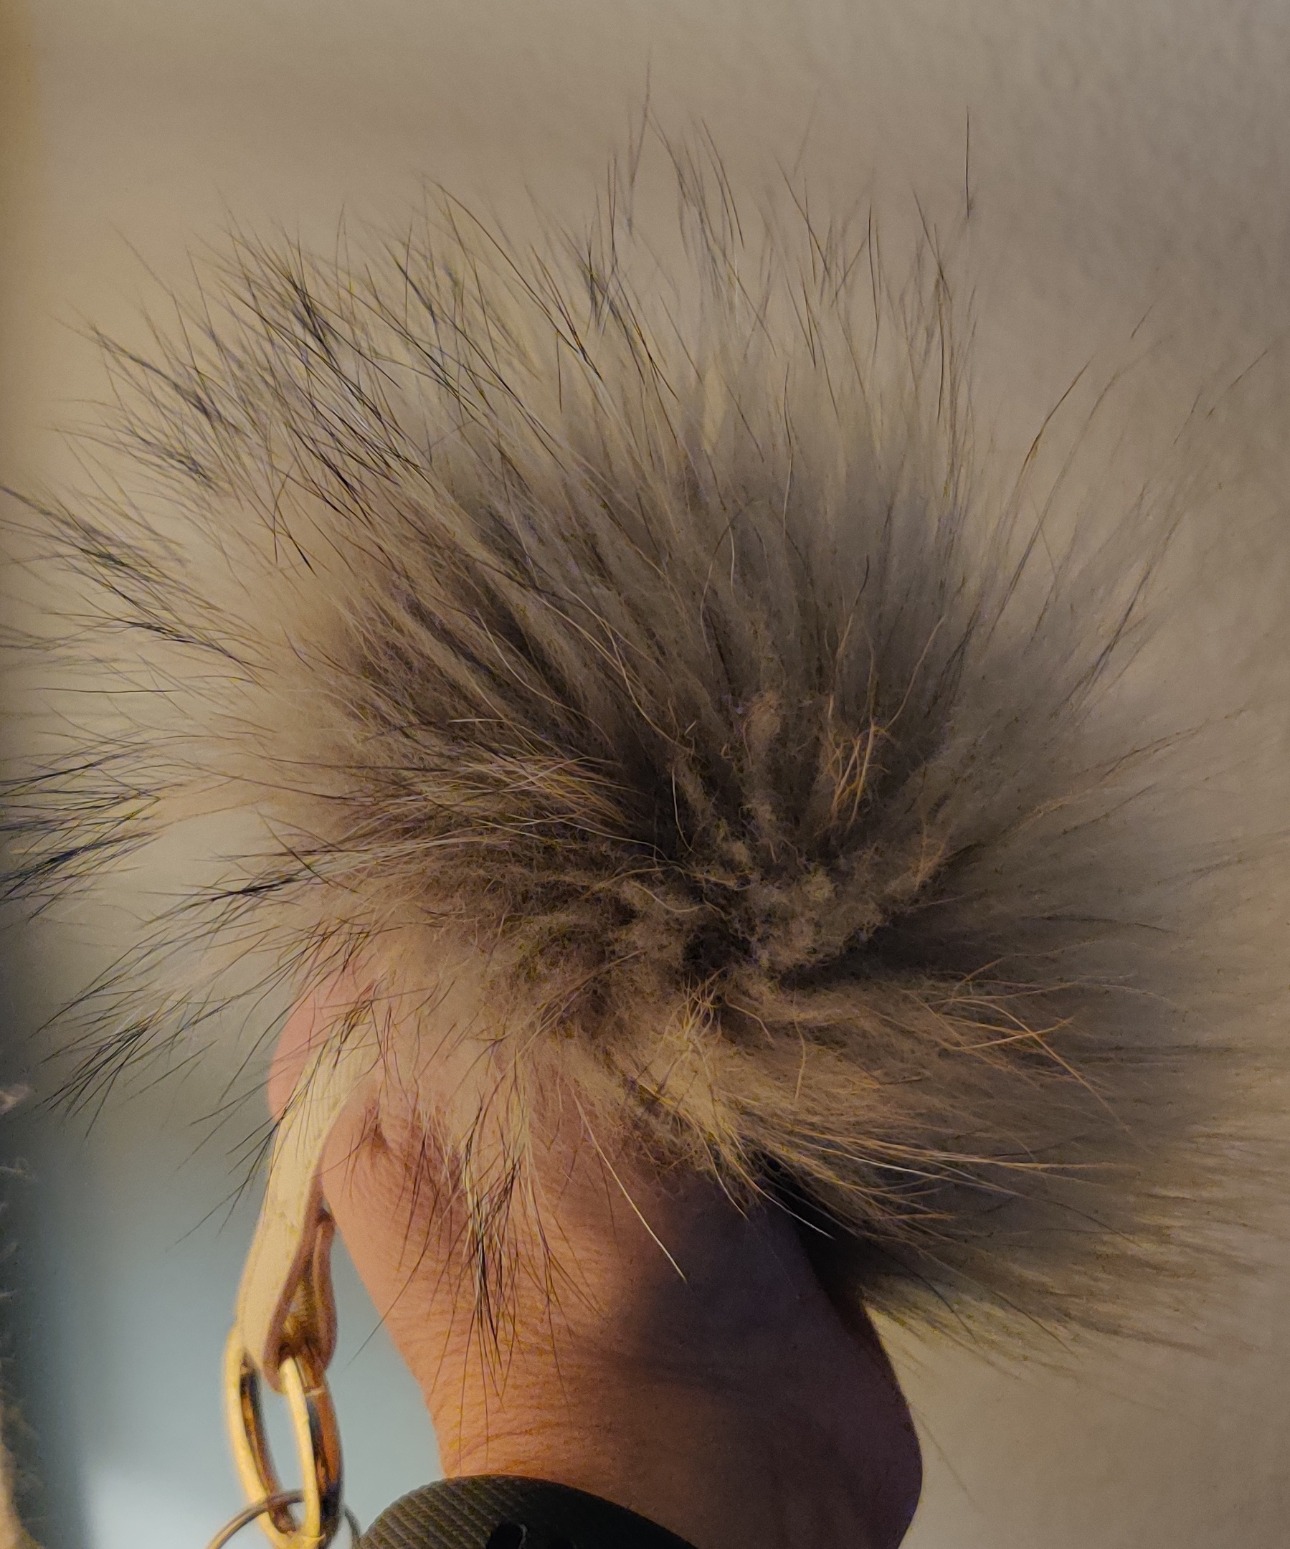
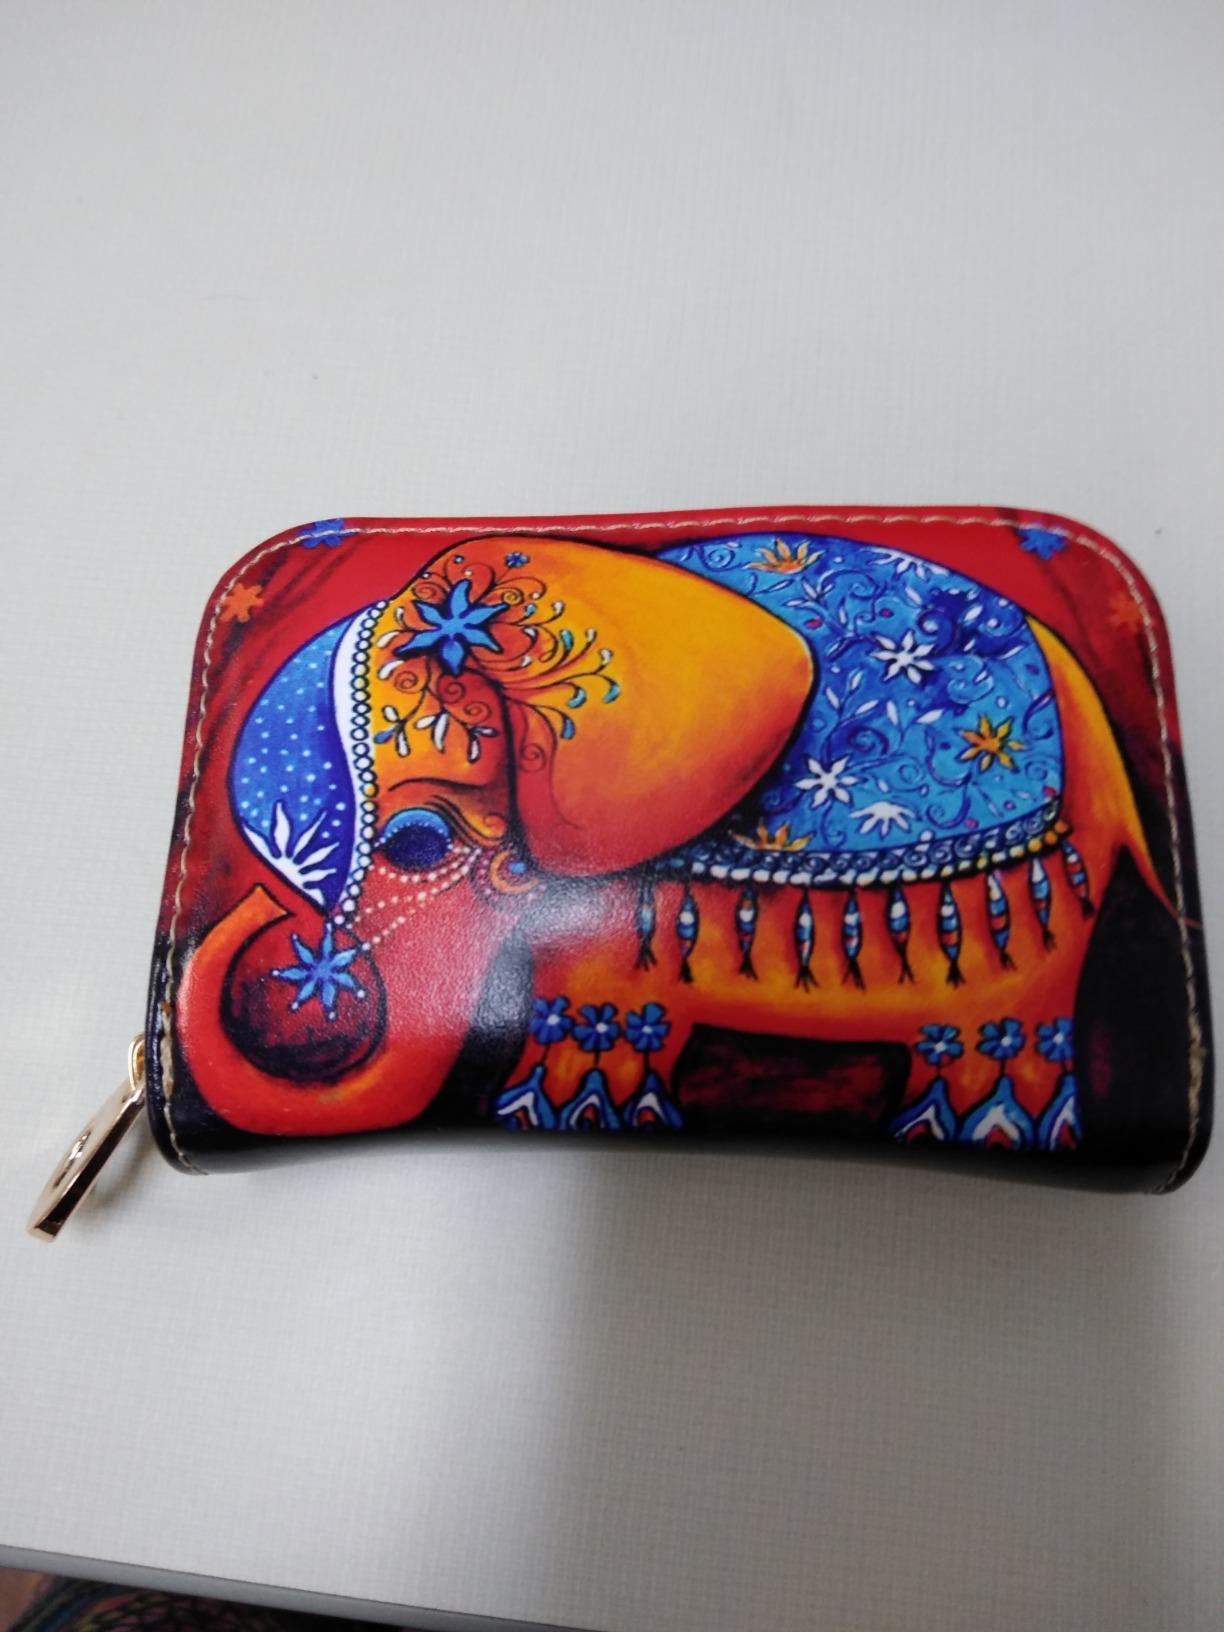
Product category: accessories_keychain
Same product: no